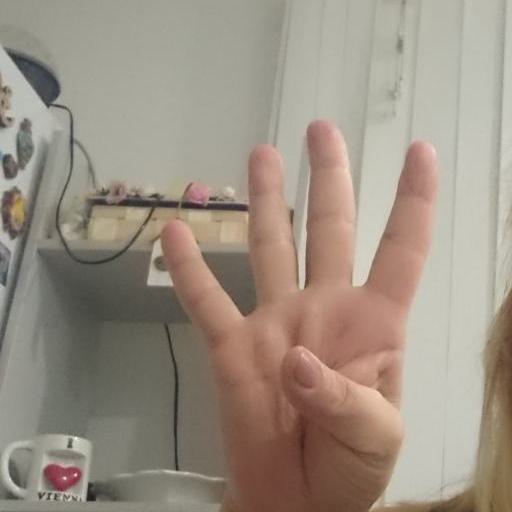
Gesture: four